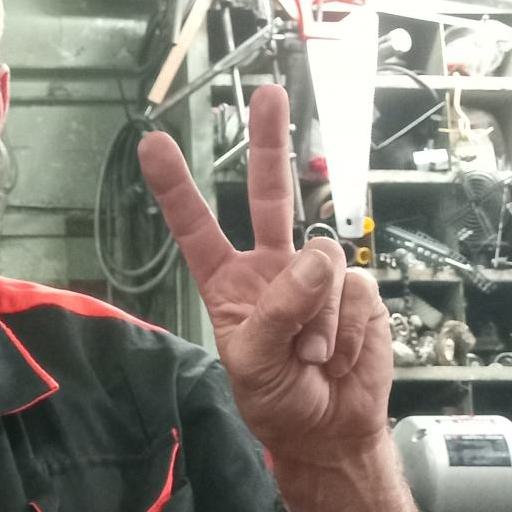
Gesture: peace